Desert Garden Conservatory

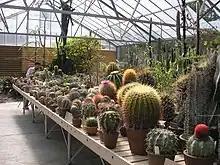
Interior View of the Desert Garden Conservatory

The Desert Garden Conservatory is a large botanical greenhouse and part of the Huntington Library, Art Collections and Botanical Gardens, in San Marino, California. It was constructed in 1985. The Desert Garden Conservatory is adjacent to the Huntington Desert Garden itself. The garden houses one of the most important collections of cacti and other succulent plants in the world, including a large number of rare and endangered species. The Desert Garden Conservatory serves The Huntington and public communities as a conservation facility, research resource and genetic diversity preserve. John N. Trager is the Desert Collection curator.